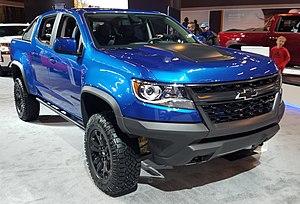
Ma photo d'un Chevrolet Colorado de 2020 à Montréal , Québec , Canada au salon international de l'auto de Montréal 2020.